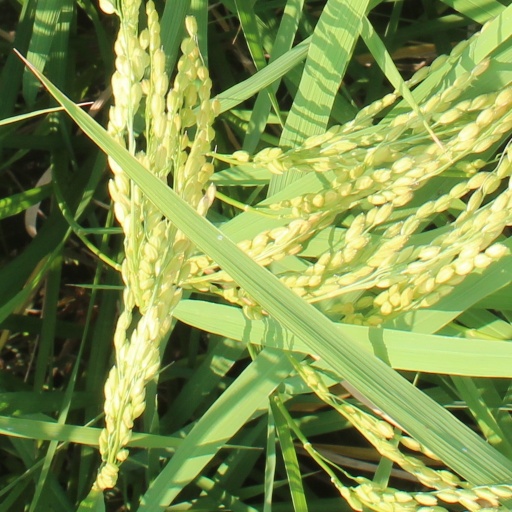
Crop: rice